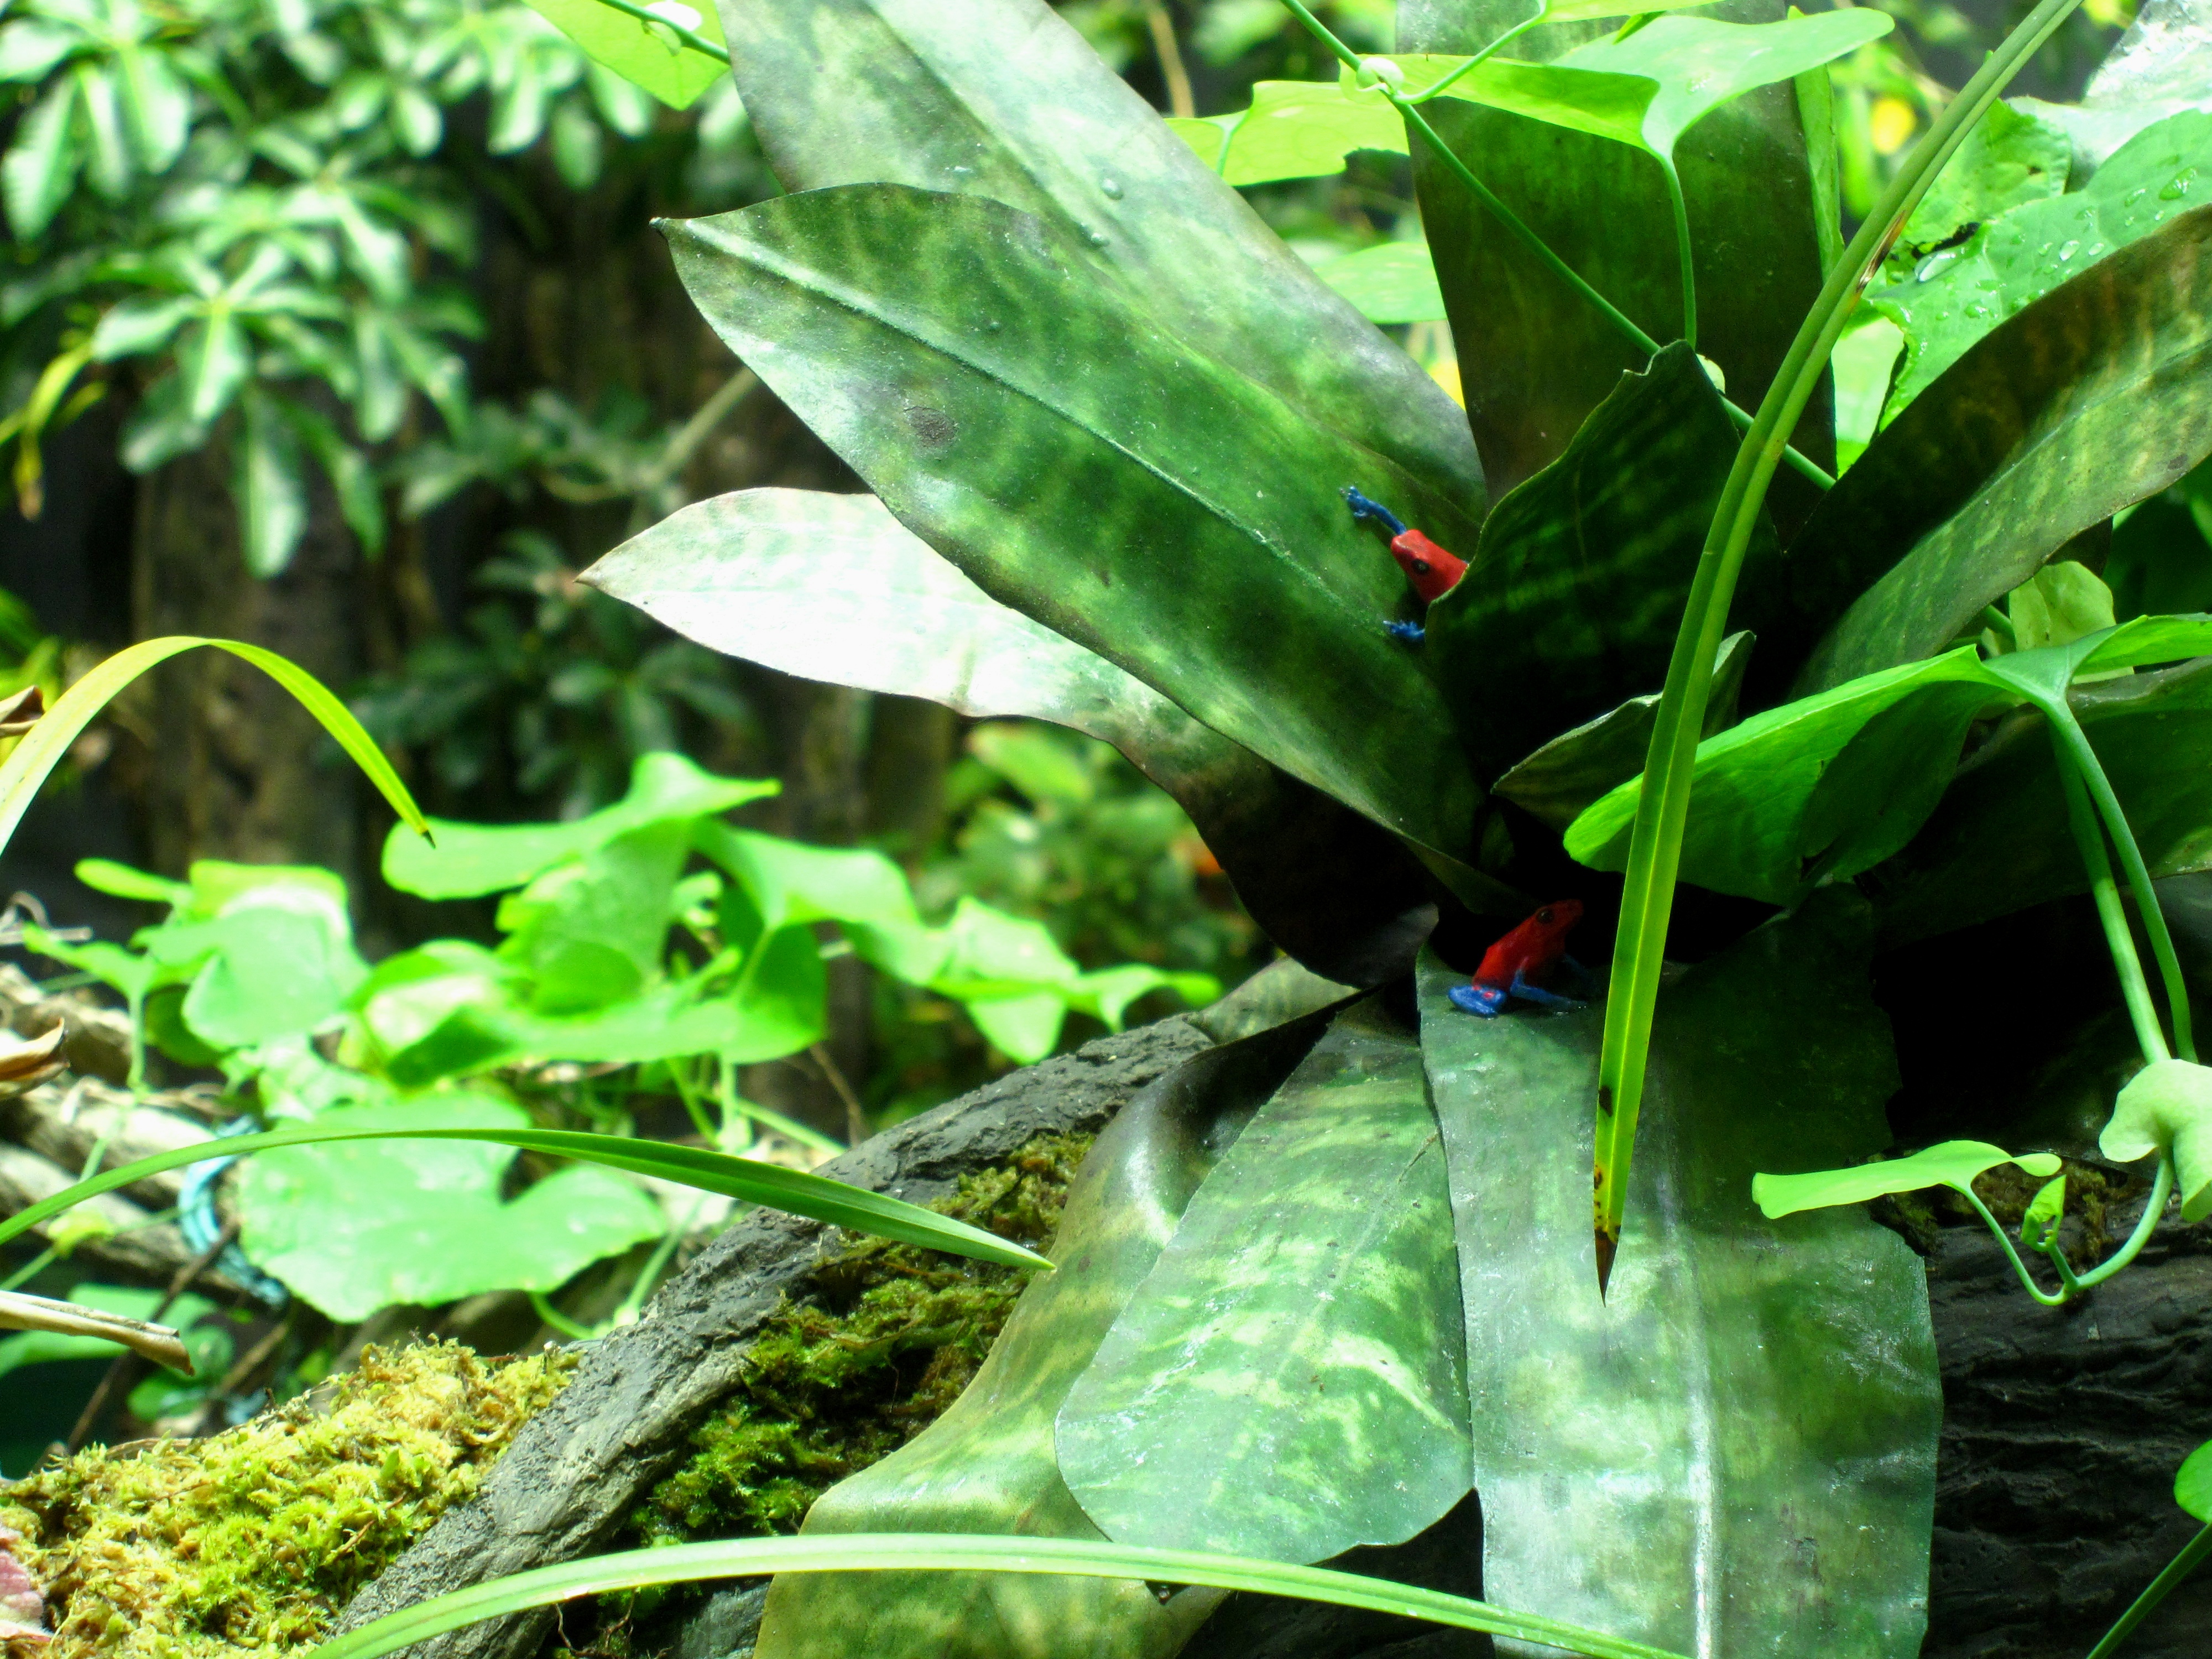
grass, plant, lawn, leaf, flower, green, jungle, produce, botany, garden, flora, plants, wildflower, shrub, rainforest, frogs, arum, flowering plant, annual plant, land plant